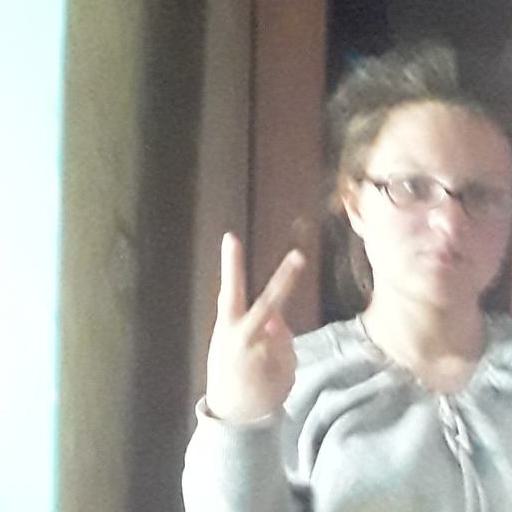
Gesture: peace_inverted